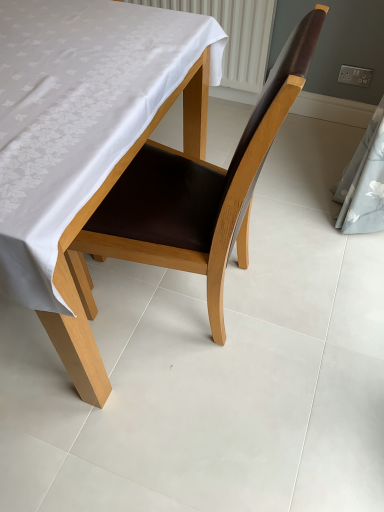
Question: In the image, there is a brown leather chair at center. From a real-world perspective, locate several spots within the vacant area situated below brown leather chair at center. Your answer should be formatted as a list of tuples, i.e. [(x1, y1)], where each tuple contains the x and y coordinates of a point satisfying the conditions above. The coordinates should be between 0 and 1, indicating the normalized pixel locations of the points in the image.
Answer: [(0.579, 0.568)]